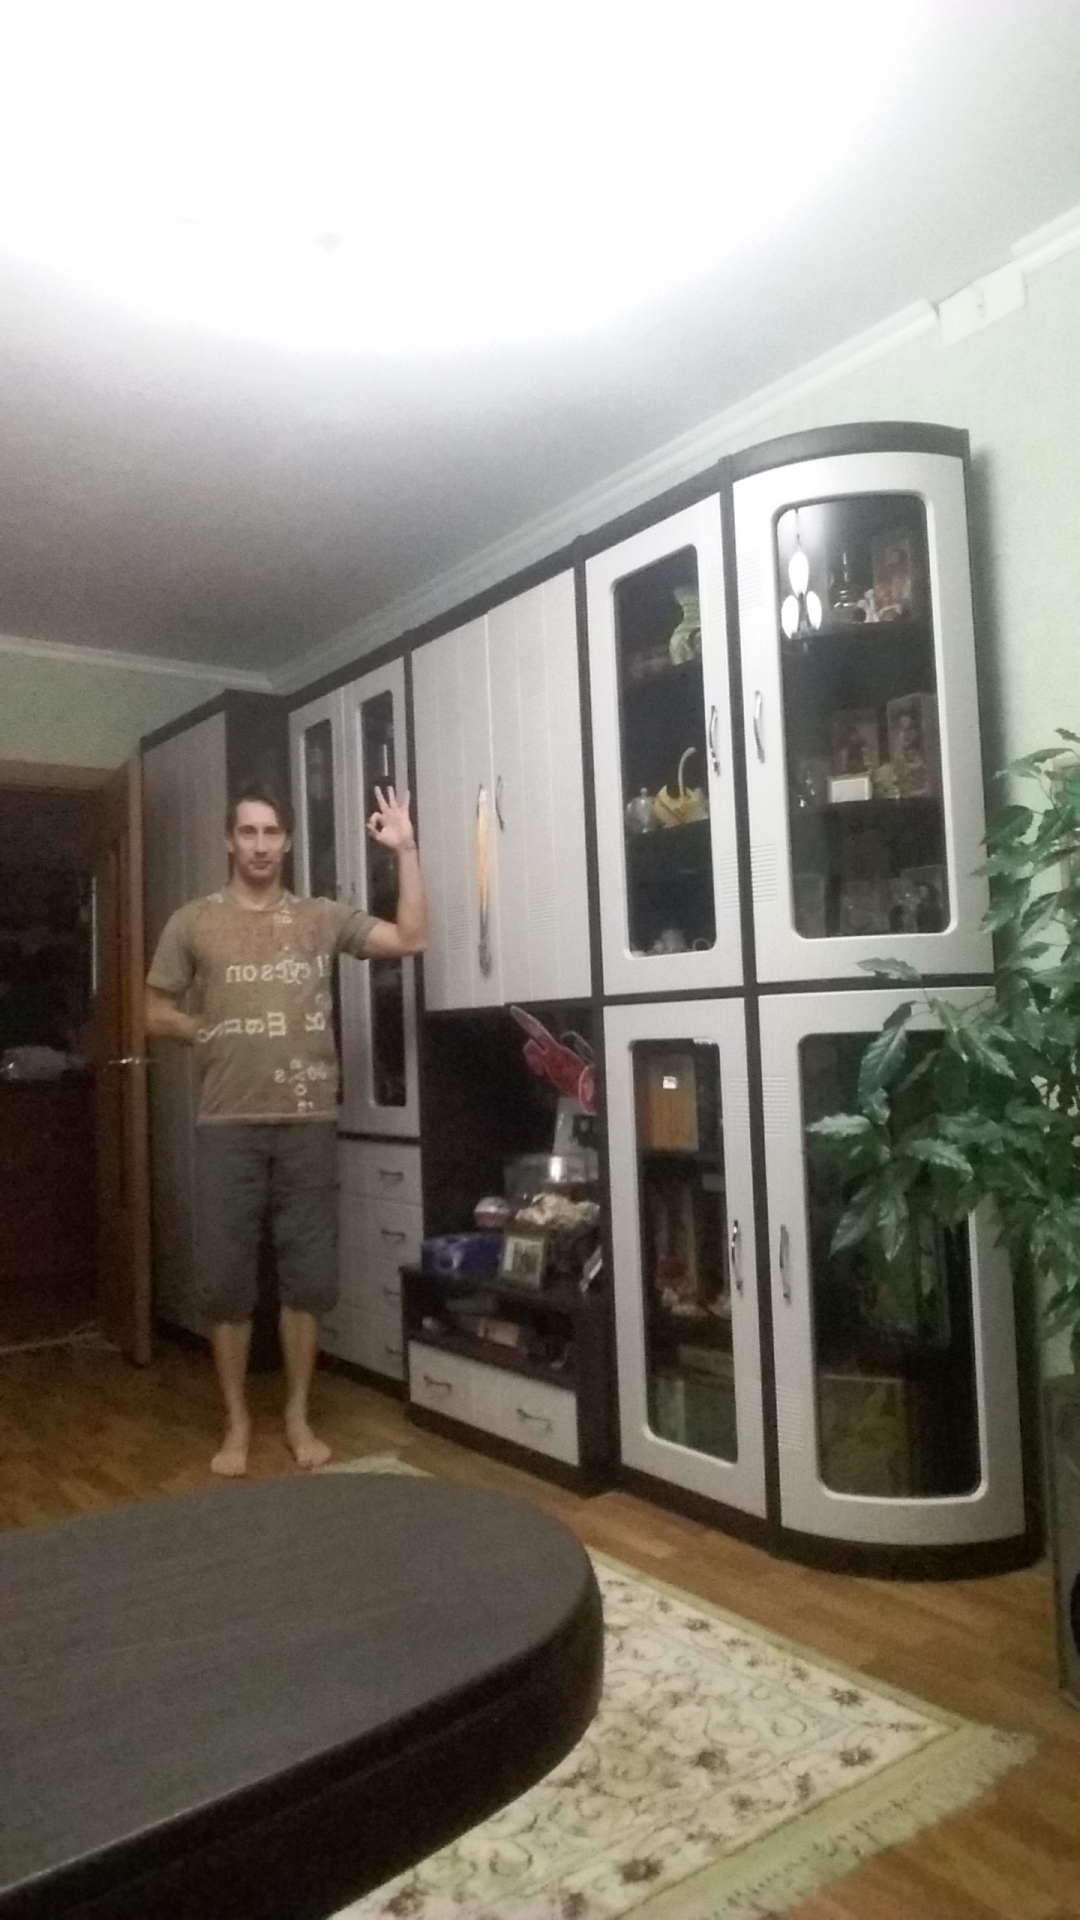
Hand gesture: ok